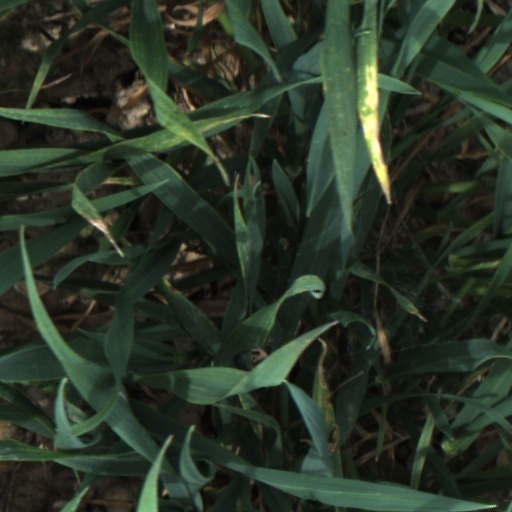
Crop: wheat